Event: Nepal Earthquake
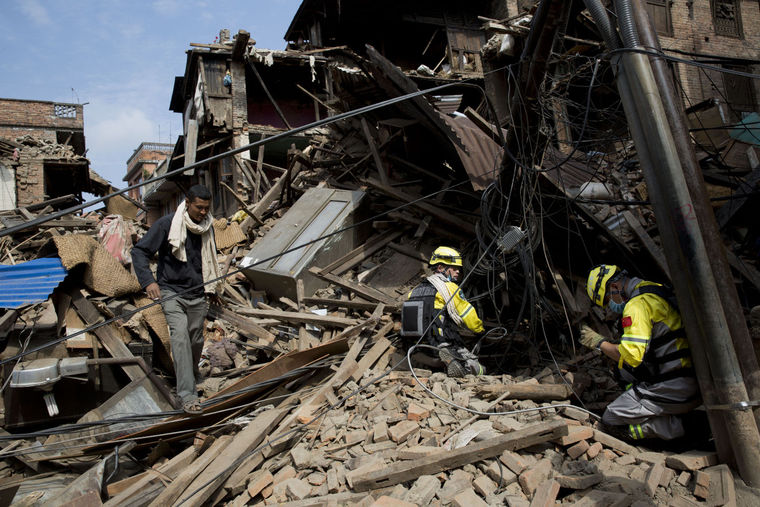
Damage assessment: damage